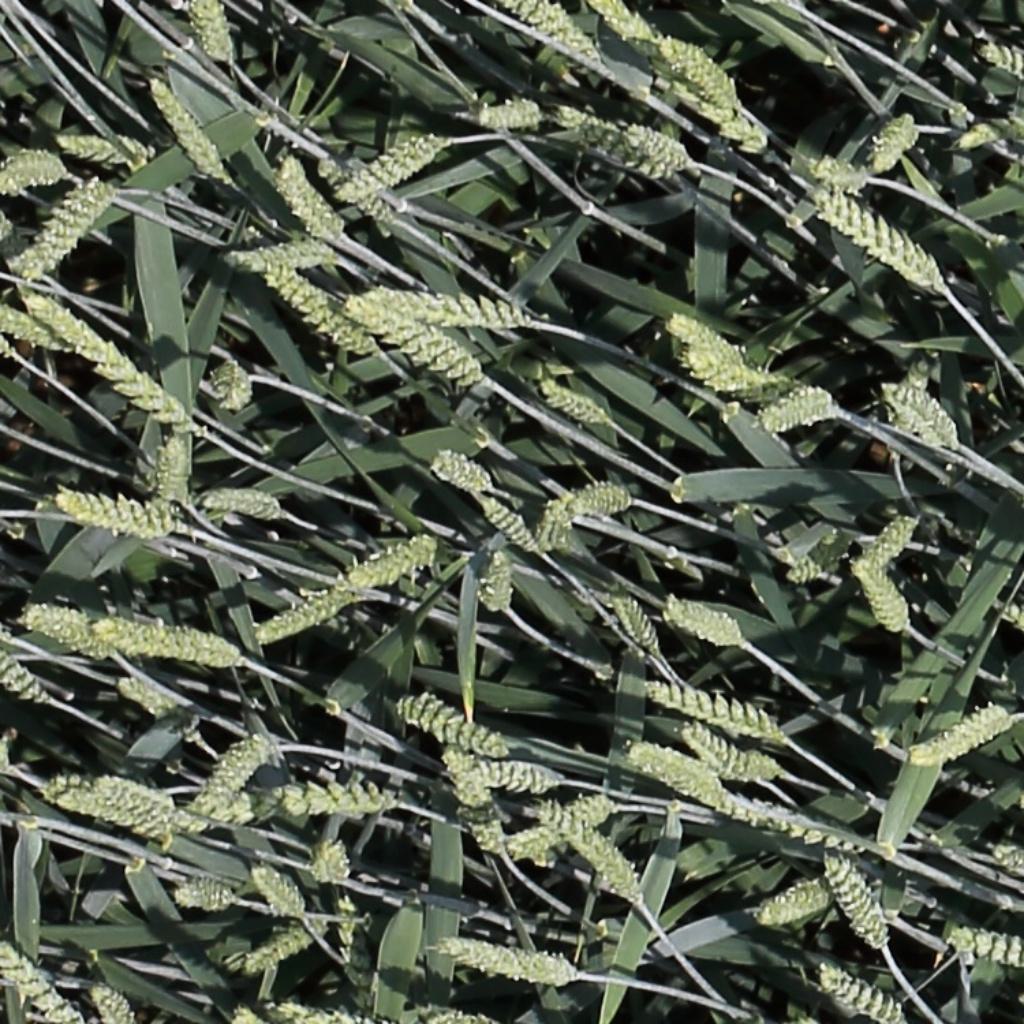
Country: Switzerland
Location: Usask
Wheat development stage: Filling